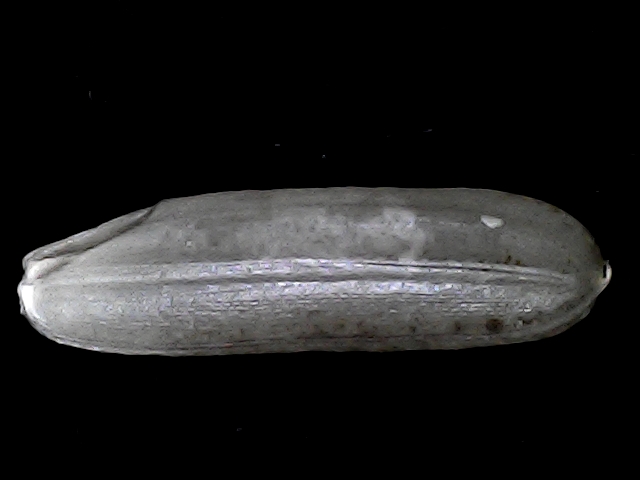
Rice variety: BRRI102